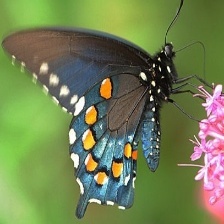
Species: PIPEVINE SWALLOW